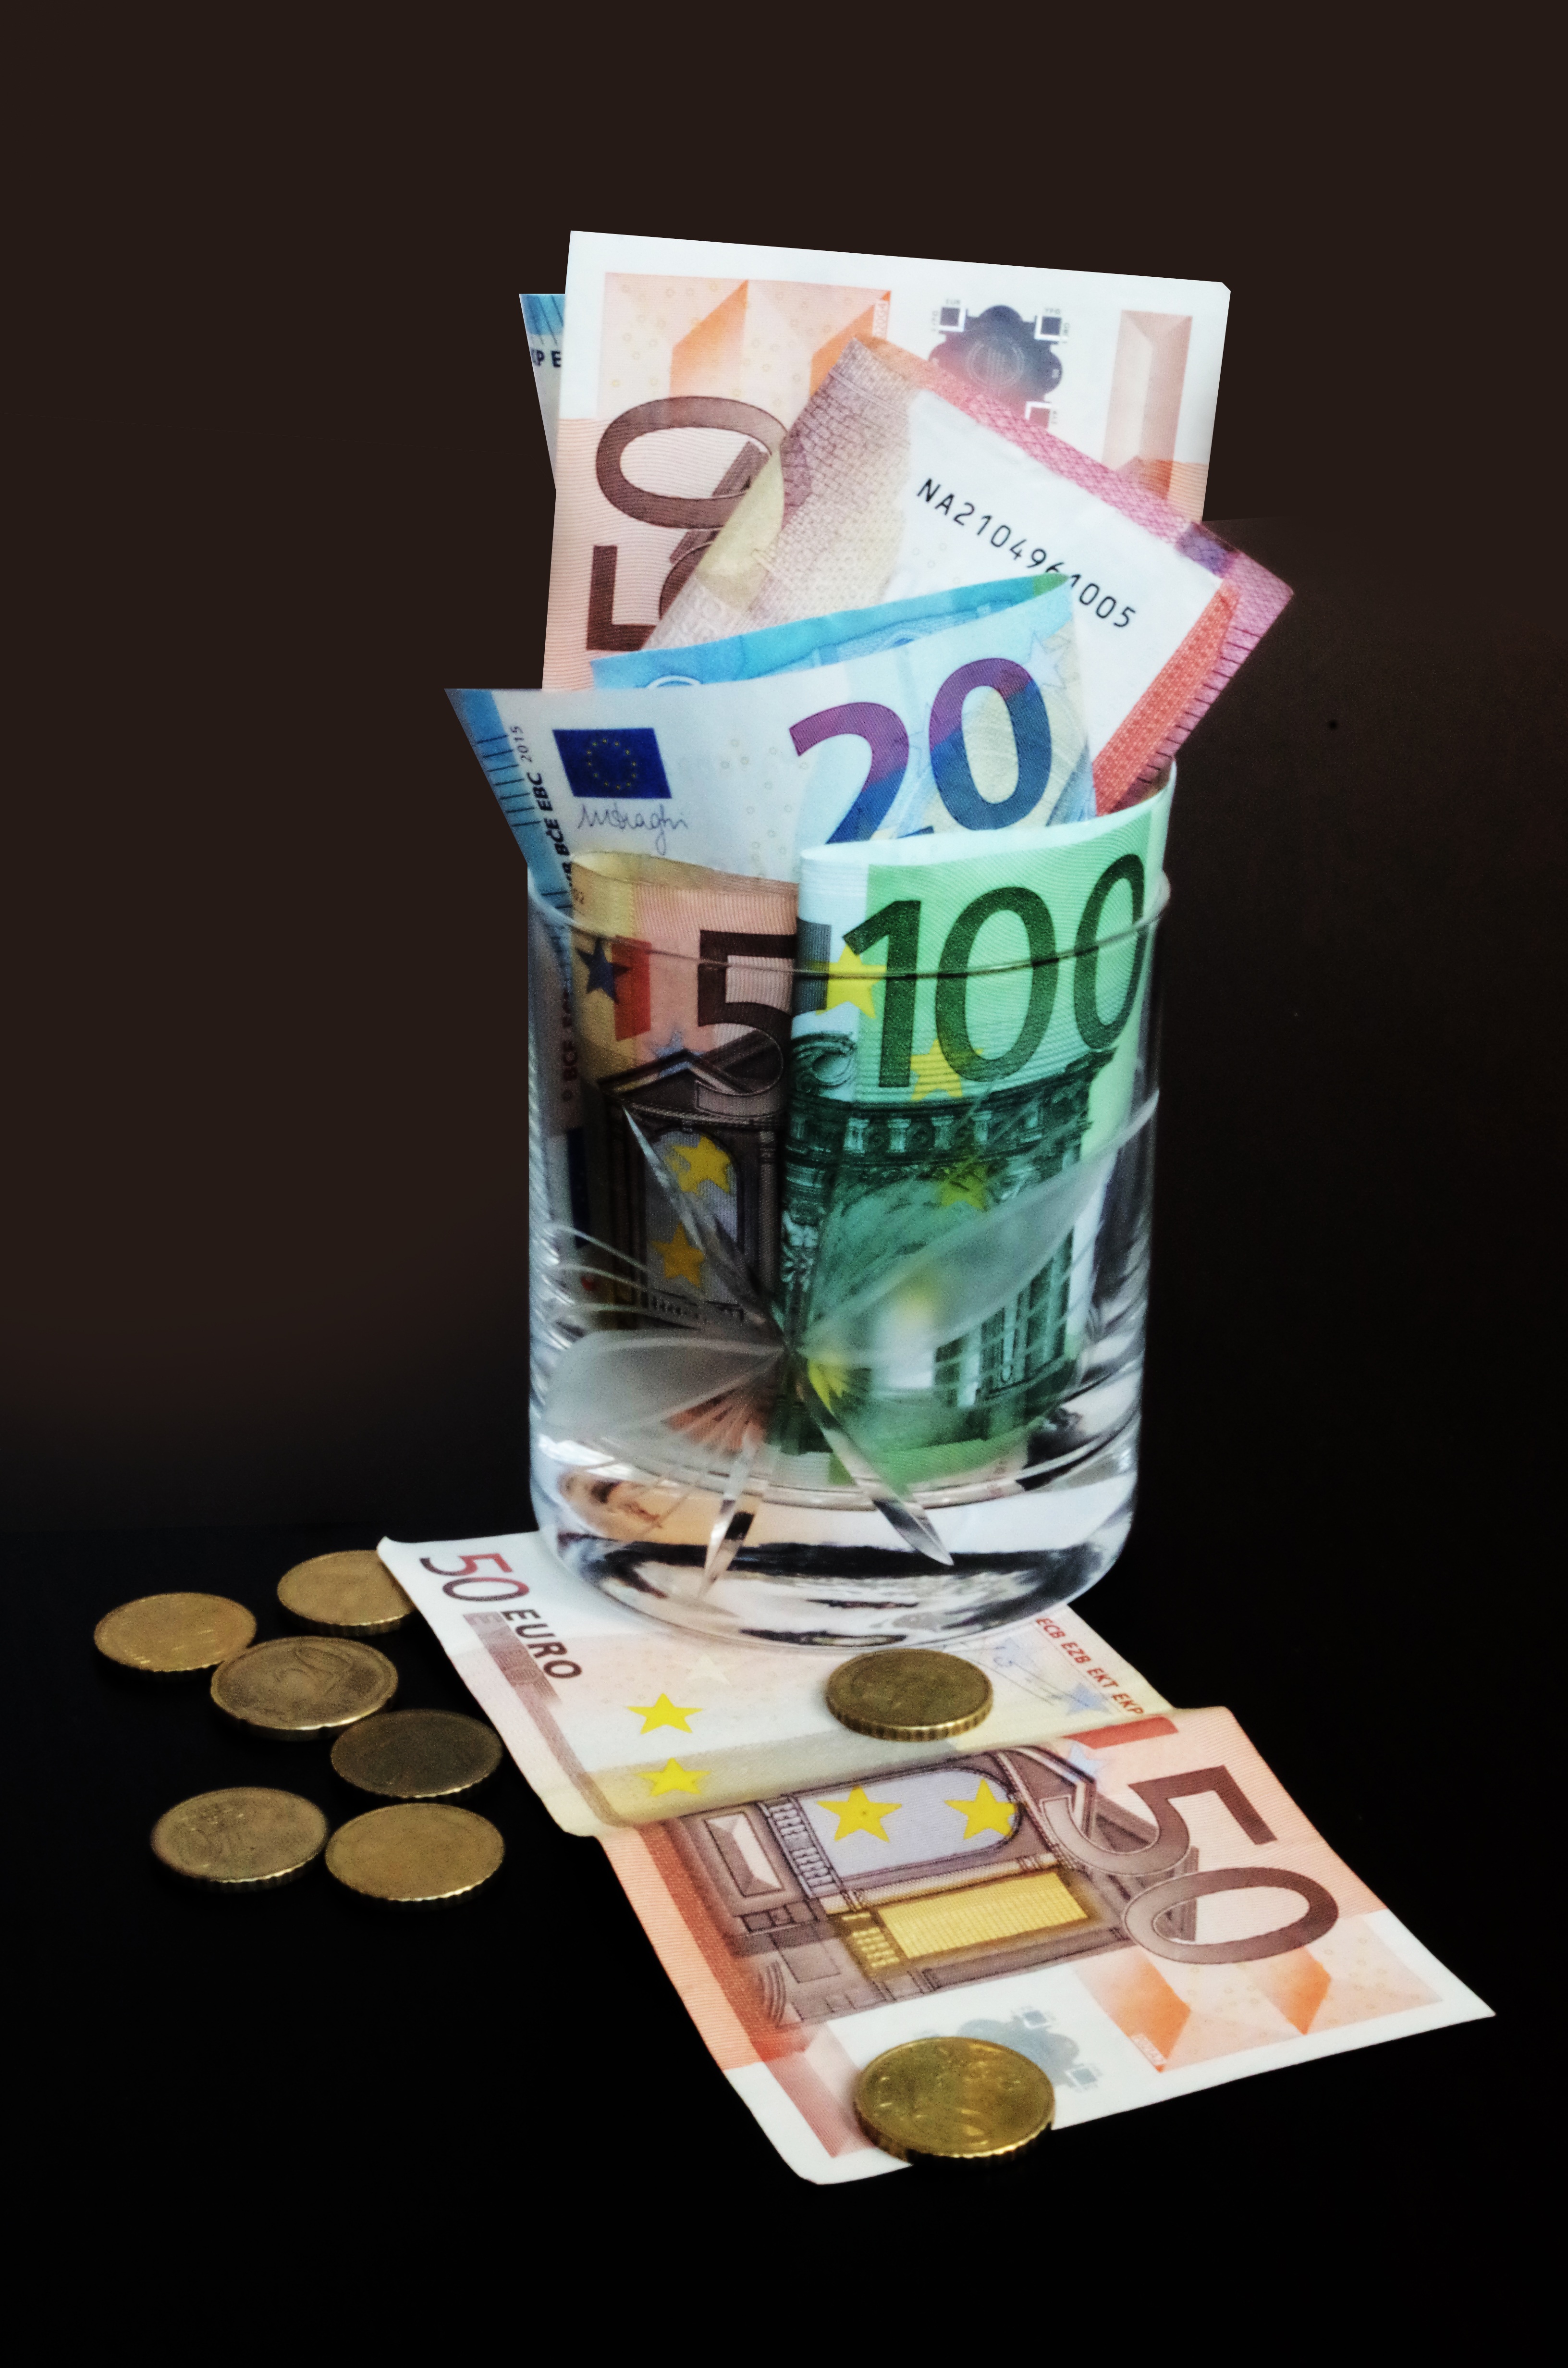
money, cash, currency, investment, investor, euros